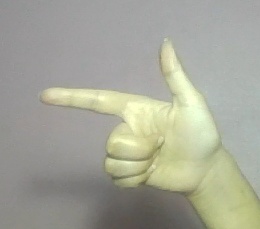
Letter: yaa